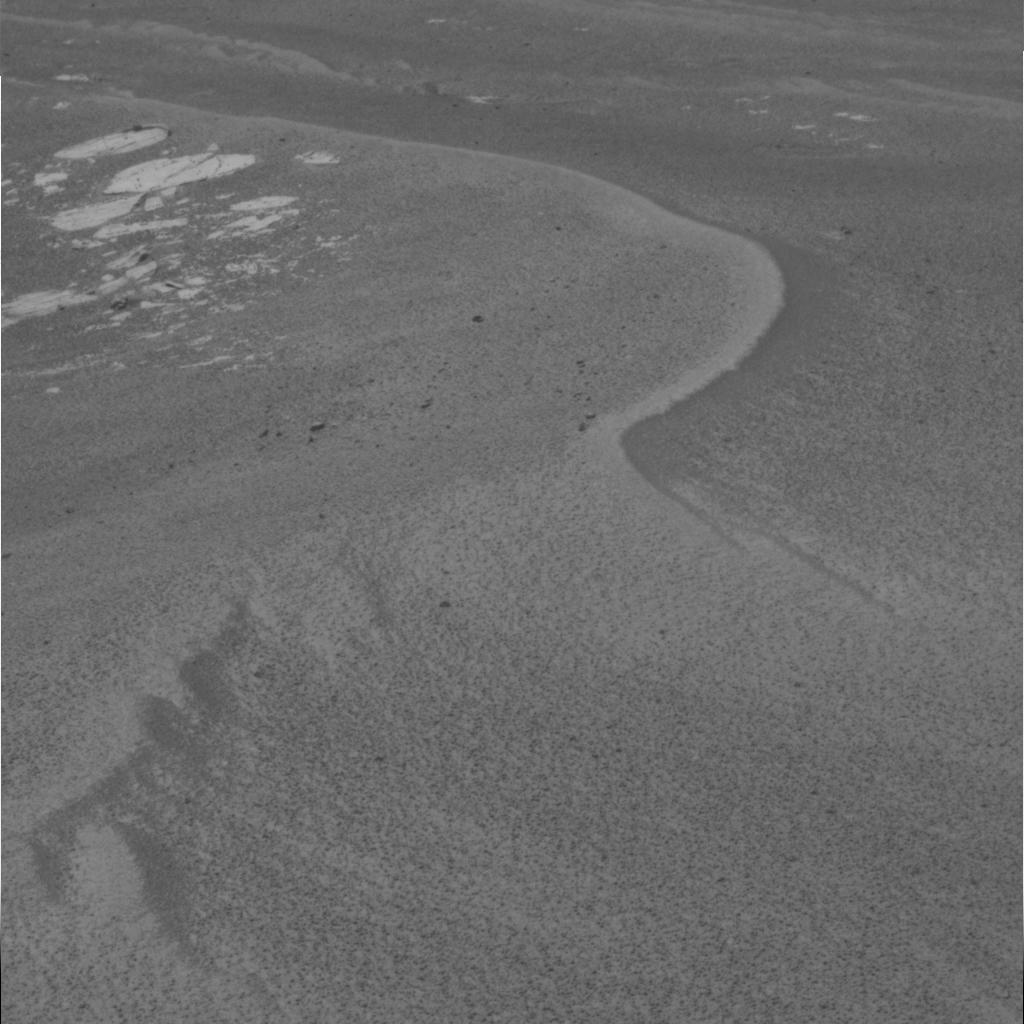
Surface features visible: Rock Outcrops, Dunes/Ripples, Soil, Spherules, Nearby Surface